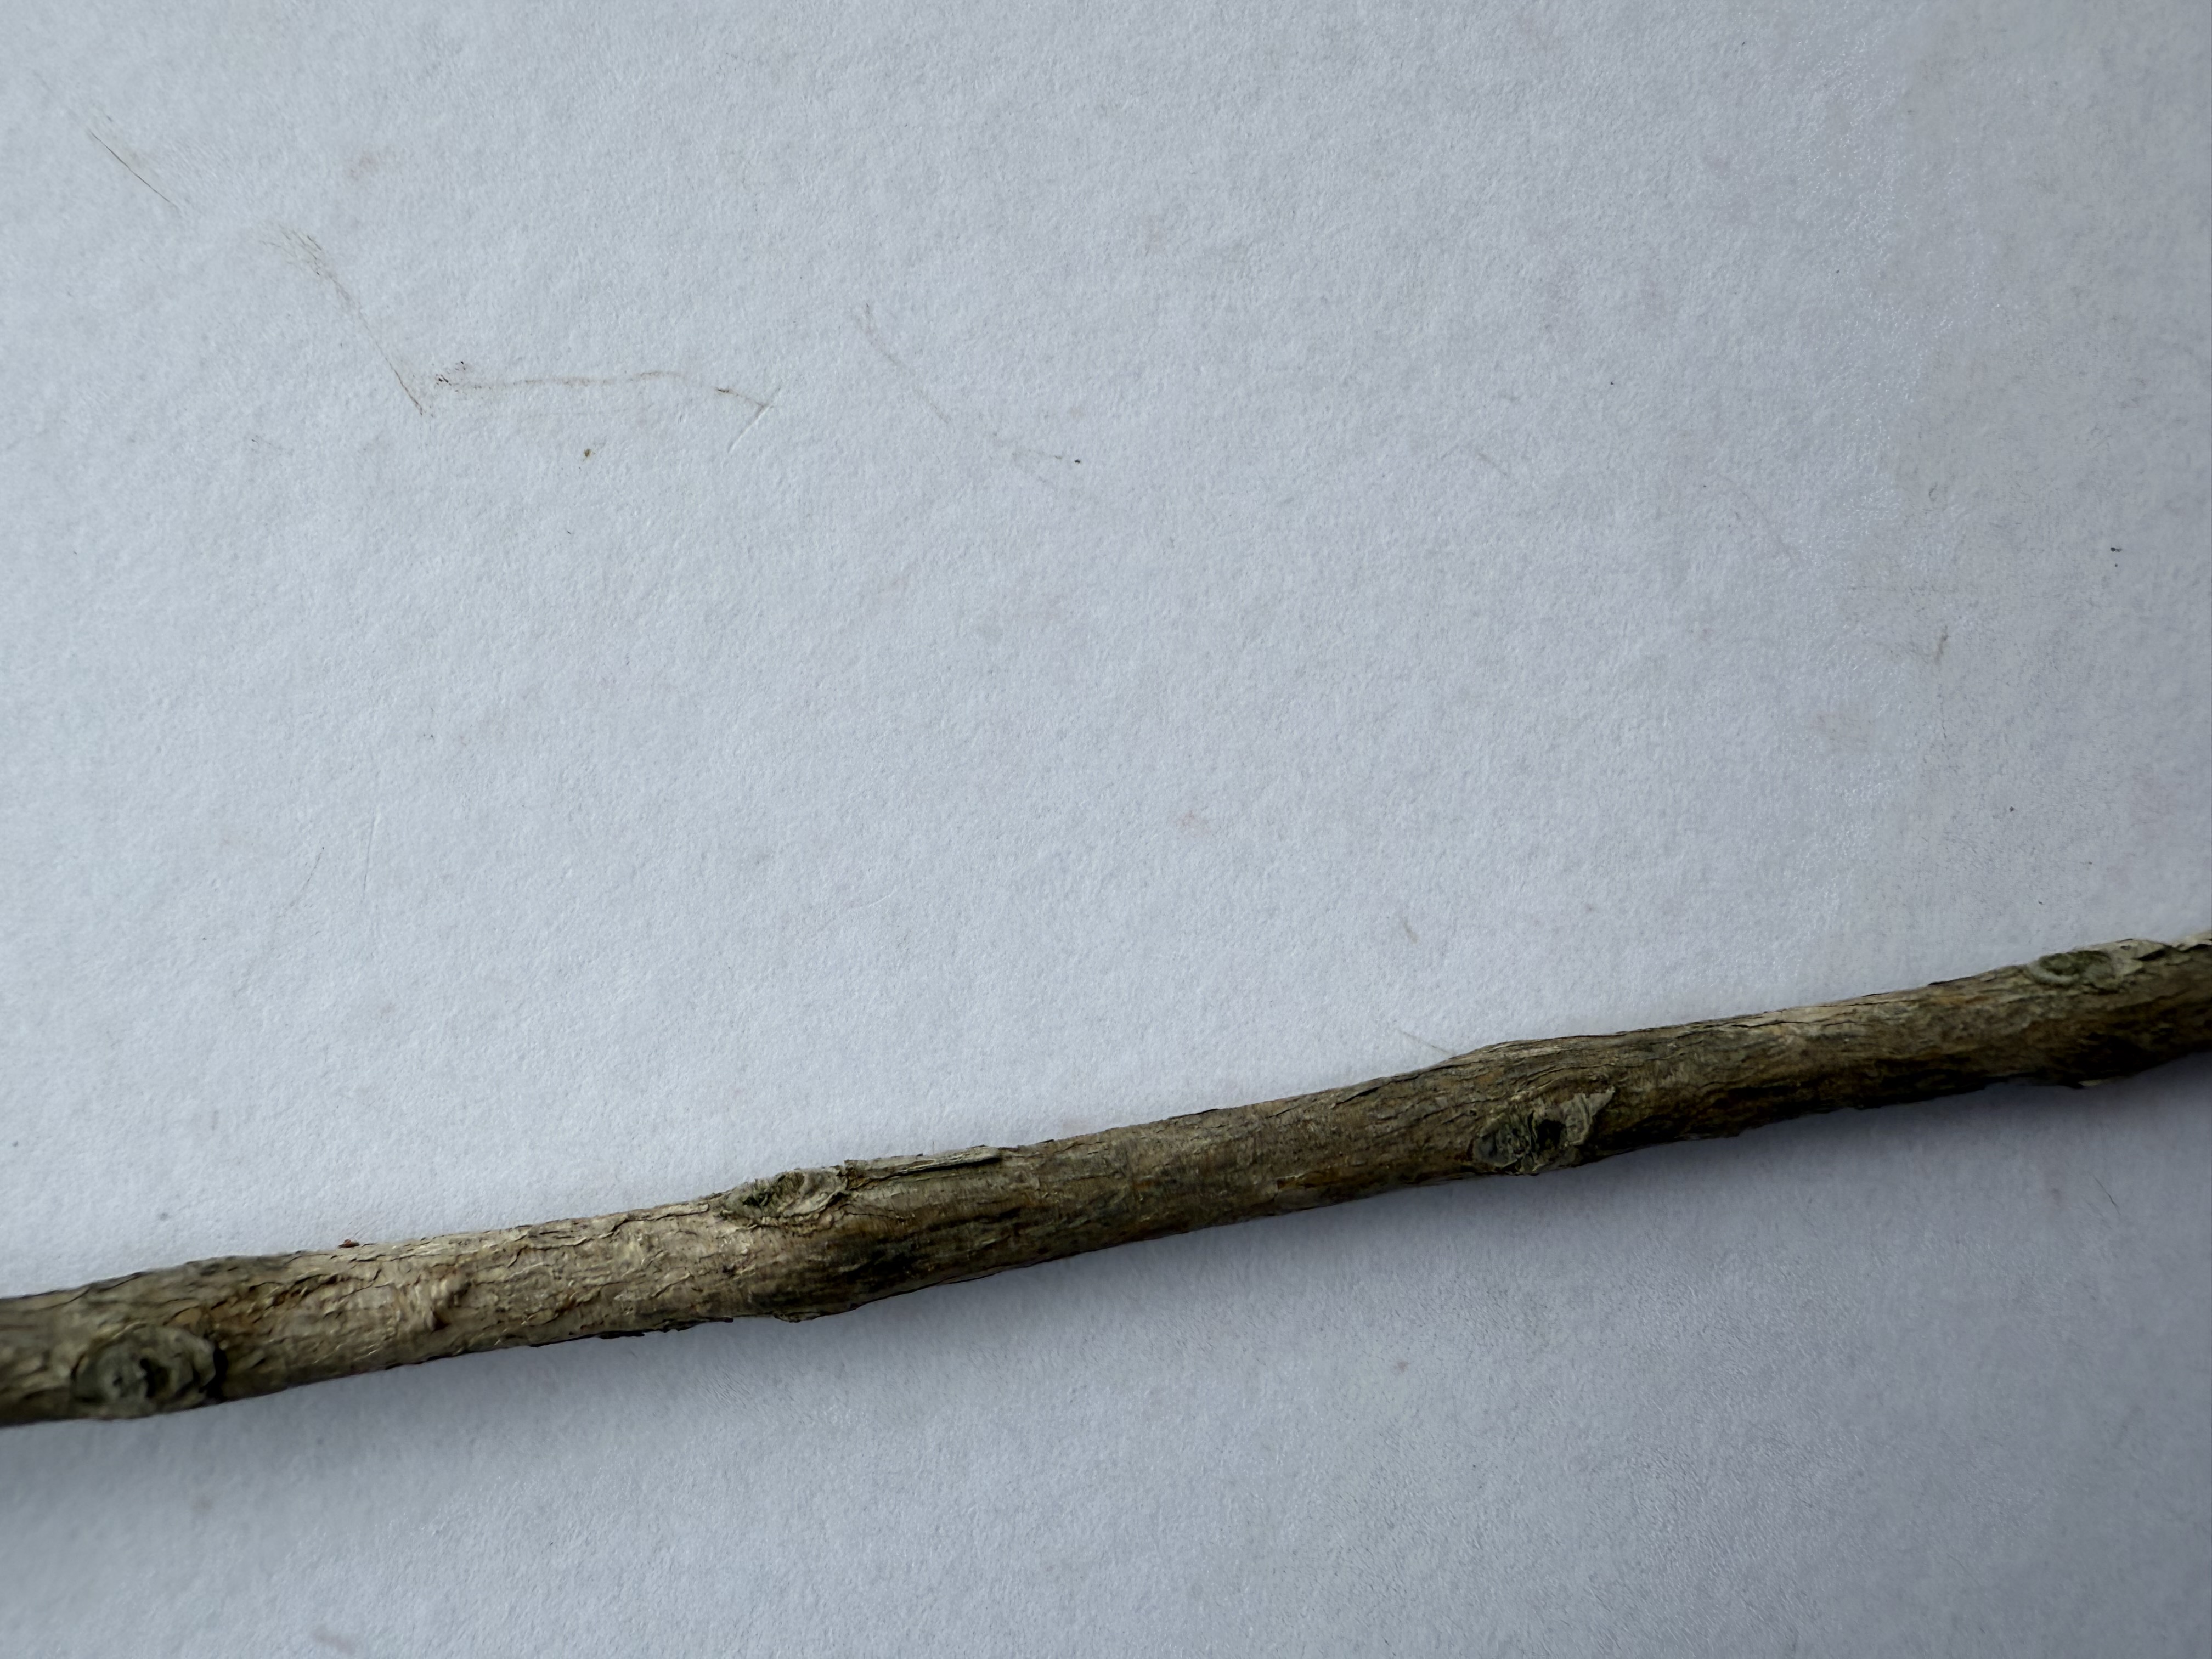
Variety: Feijoa